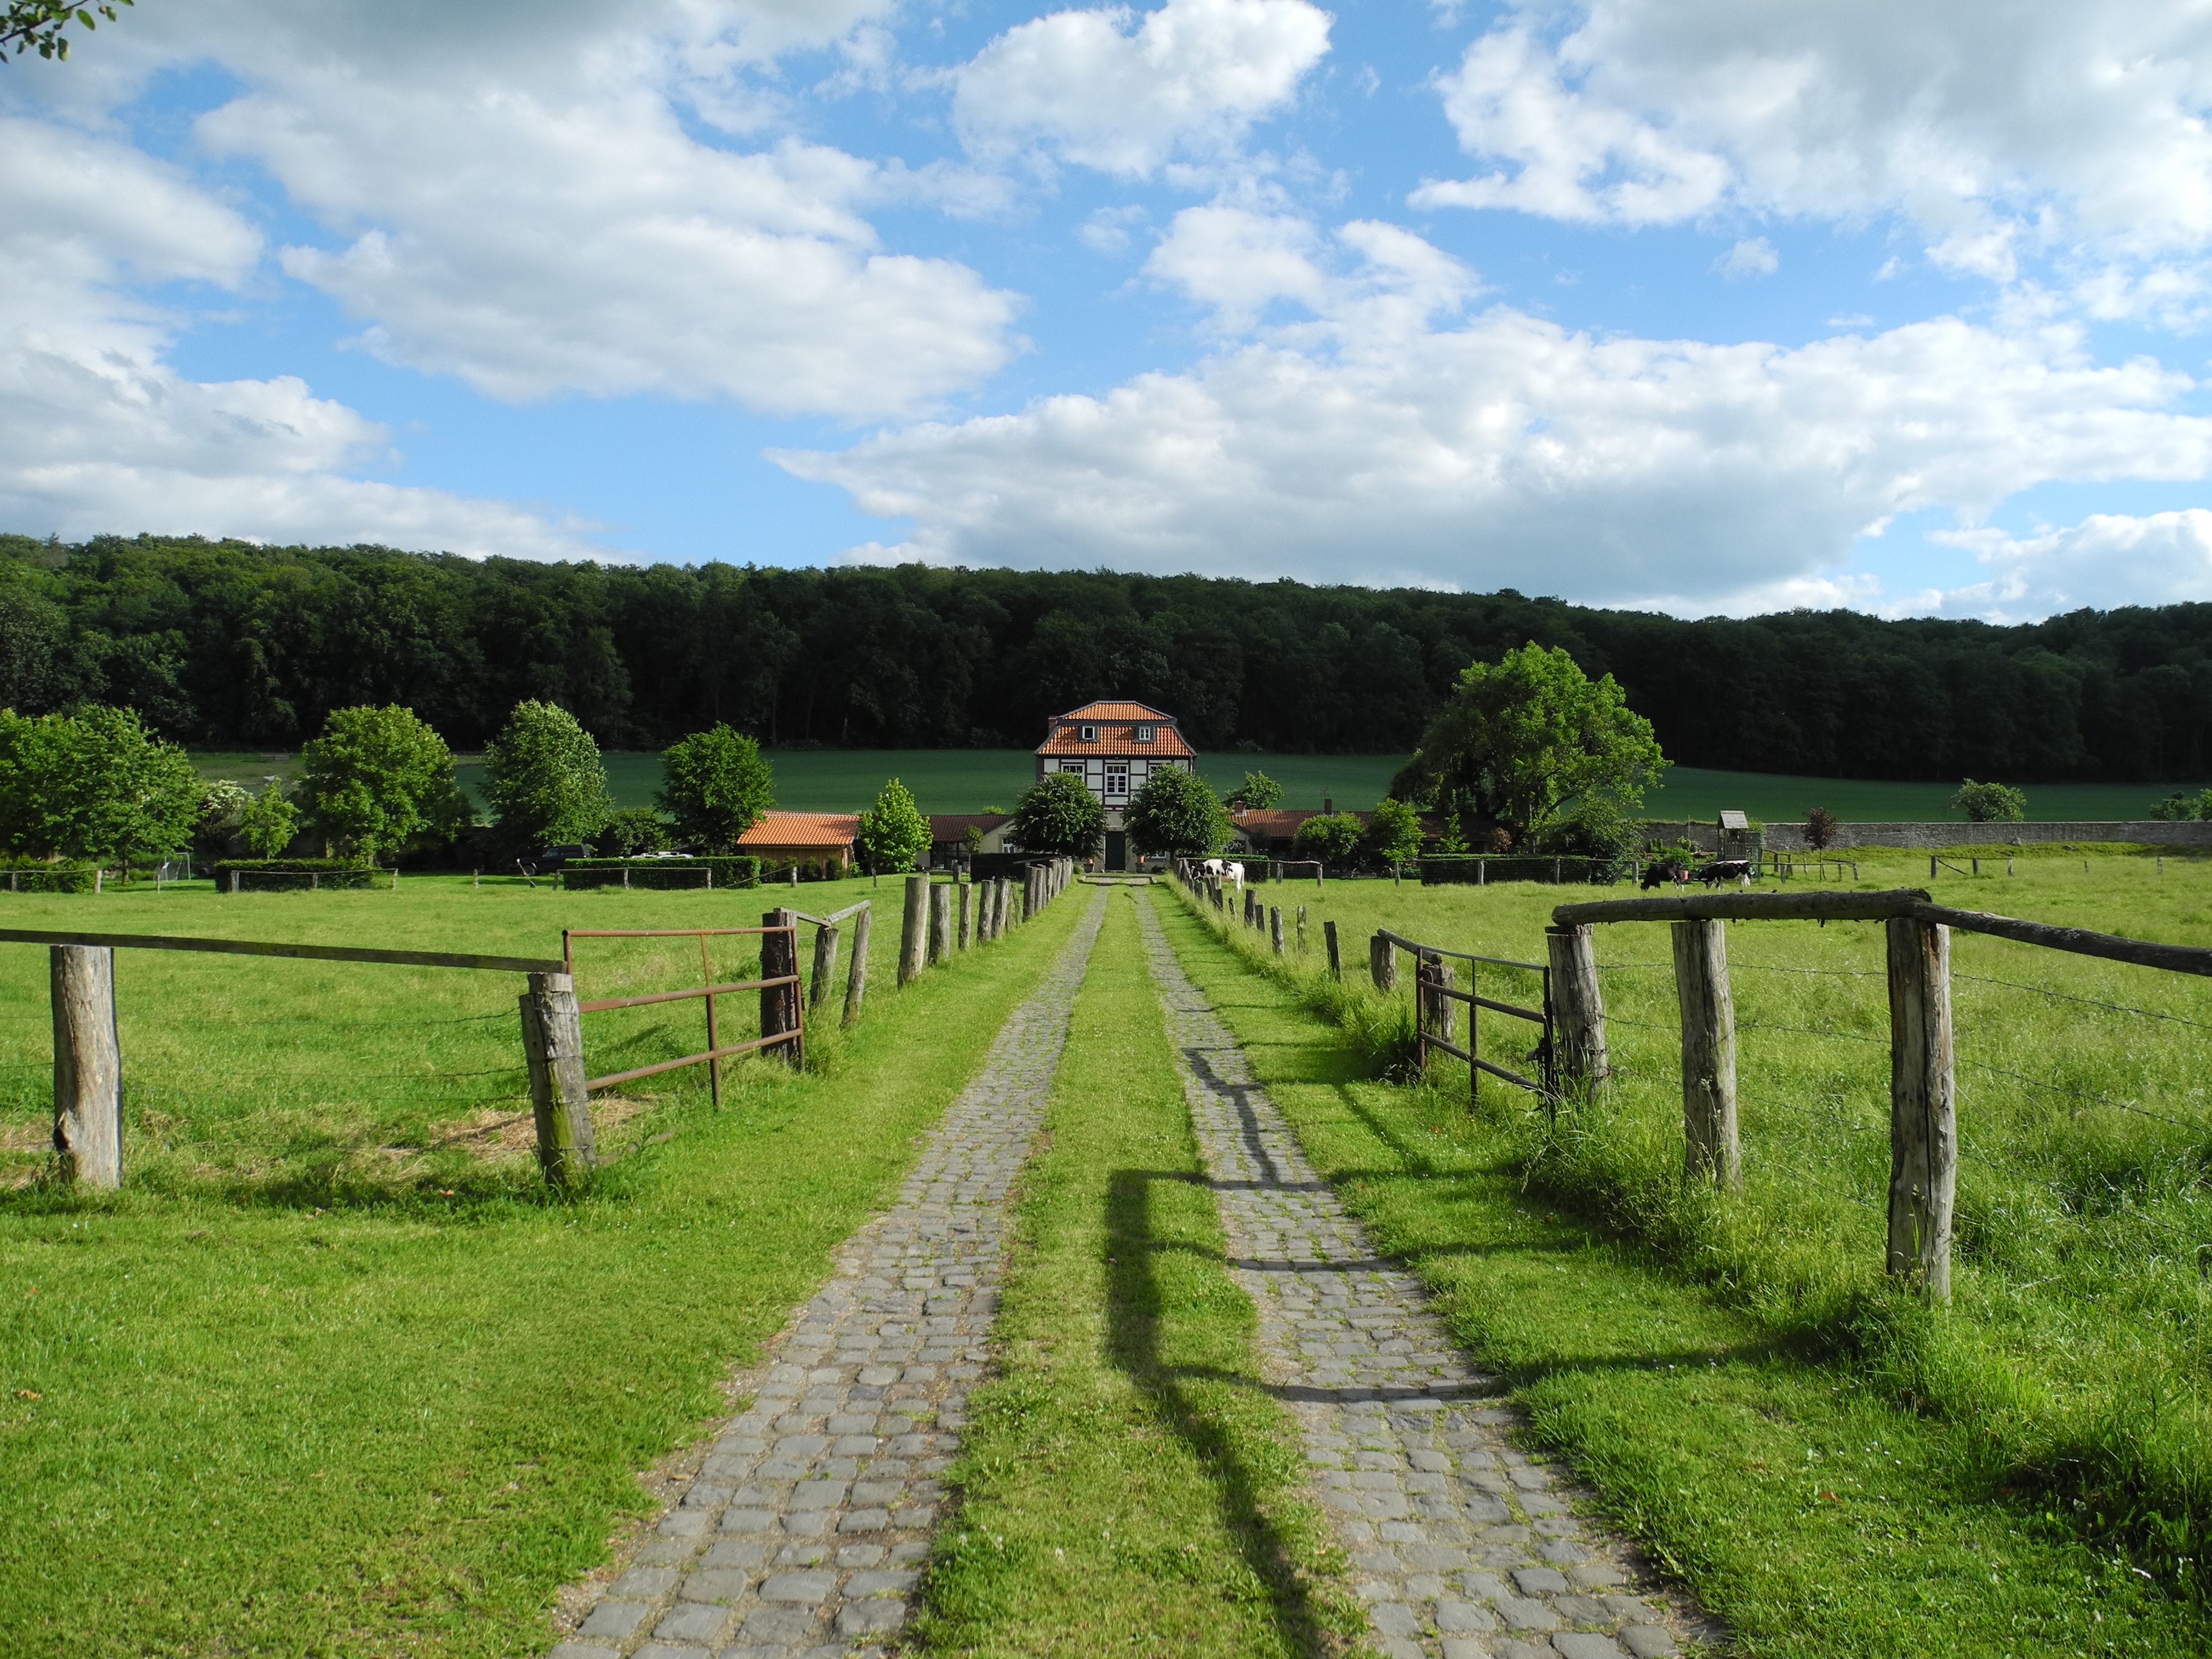
landscape, tree, grass, field, farm, lawn, meadow, hill, flower, green, pasture, agriculture, waterway, shrub, plantation, estate, rural area